Oliver Mundell

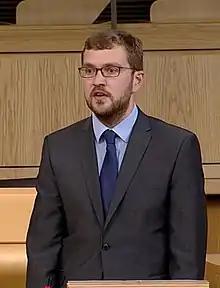
Mundell in 2016

Oliver Gordon Watson Mundell (born 1 December 1989) is a Scottish politician of the Scottish Conservative Party. He has been the Member of the Scottish Parliament (MSP) for the Dumfriesshire constituency since 2016. He served as Shadow Cabinet Secretary for Education and Skills from 2021 to September 2022.